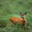
Label: deer